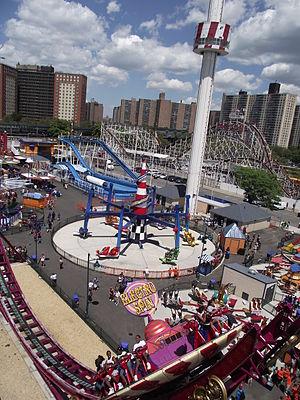
Luna Park Coney Island
Luna Park est un ancien parc d'attractions situé sur Coney Island, dans la ville de New York, ouvert de 1903 à 1944. Il devient rapidement, au début des années 1900, le deuxième parc d'attractions de Coney Island après Steeplechase Park, grâce à l'utilisation de stands lumineux et plusieurs attractions célèbres dont une avec des éléphants domestiqués. En 2010, la société Zamperla rouvre le parc après y avoir investi dans une vingtaine d'attractions.